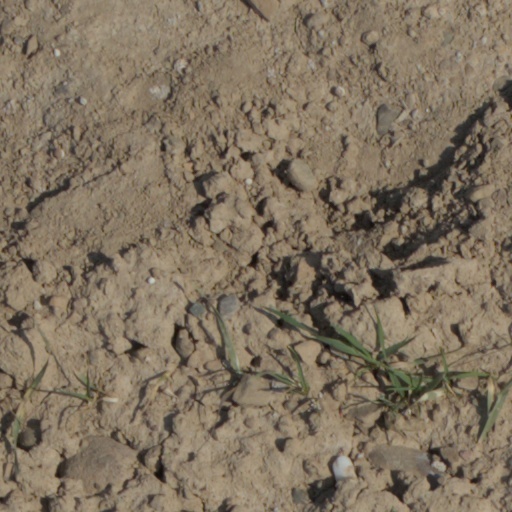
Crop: wheat